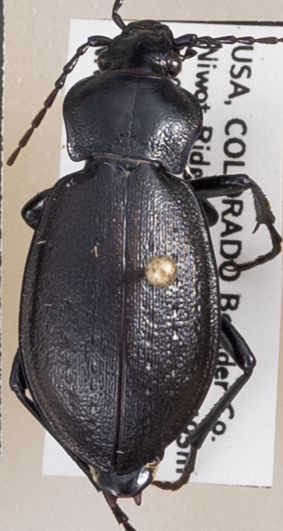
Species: Carabus taedatus
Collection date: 2022-07-26
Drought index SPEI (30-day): -0.05
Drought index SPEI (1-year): -0.966
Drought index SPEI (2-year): -1.19